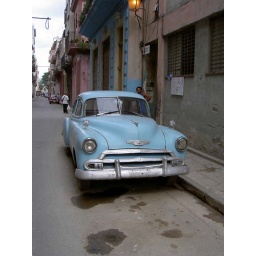
Blue car in Havana side street